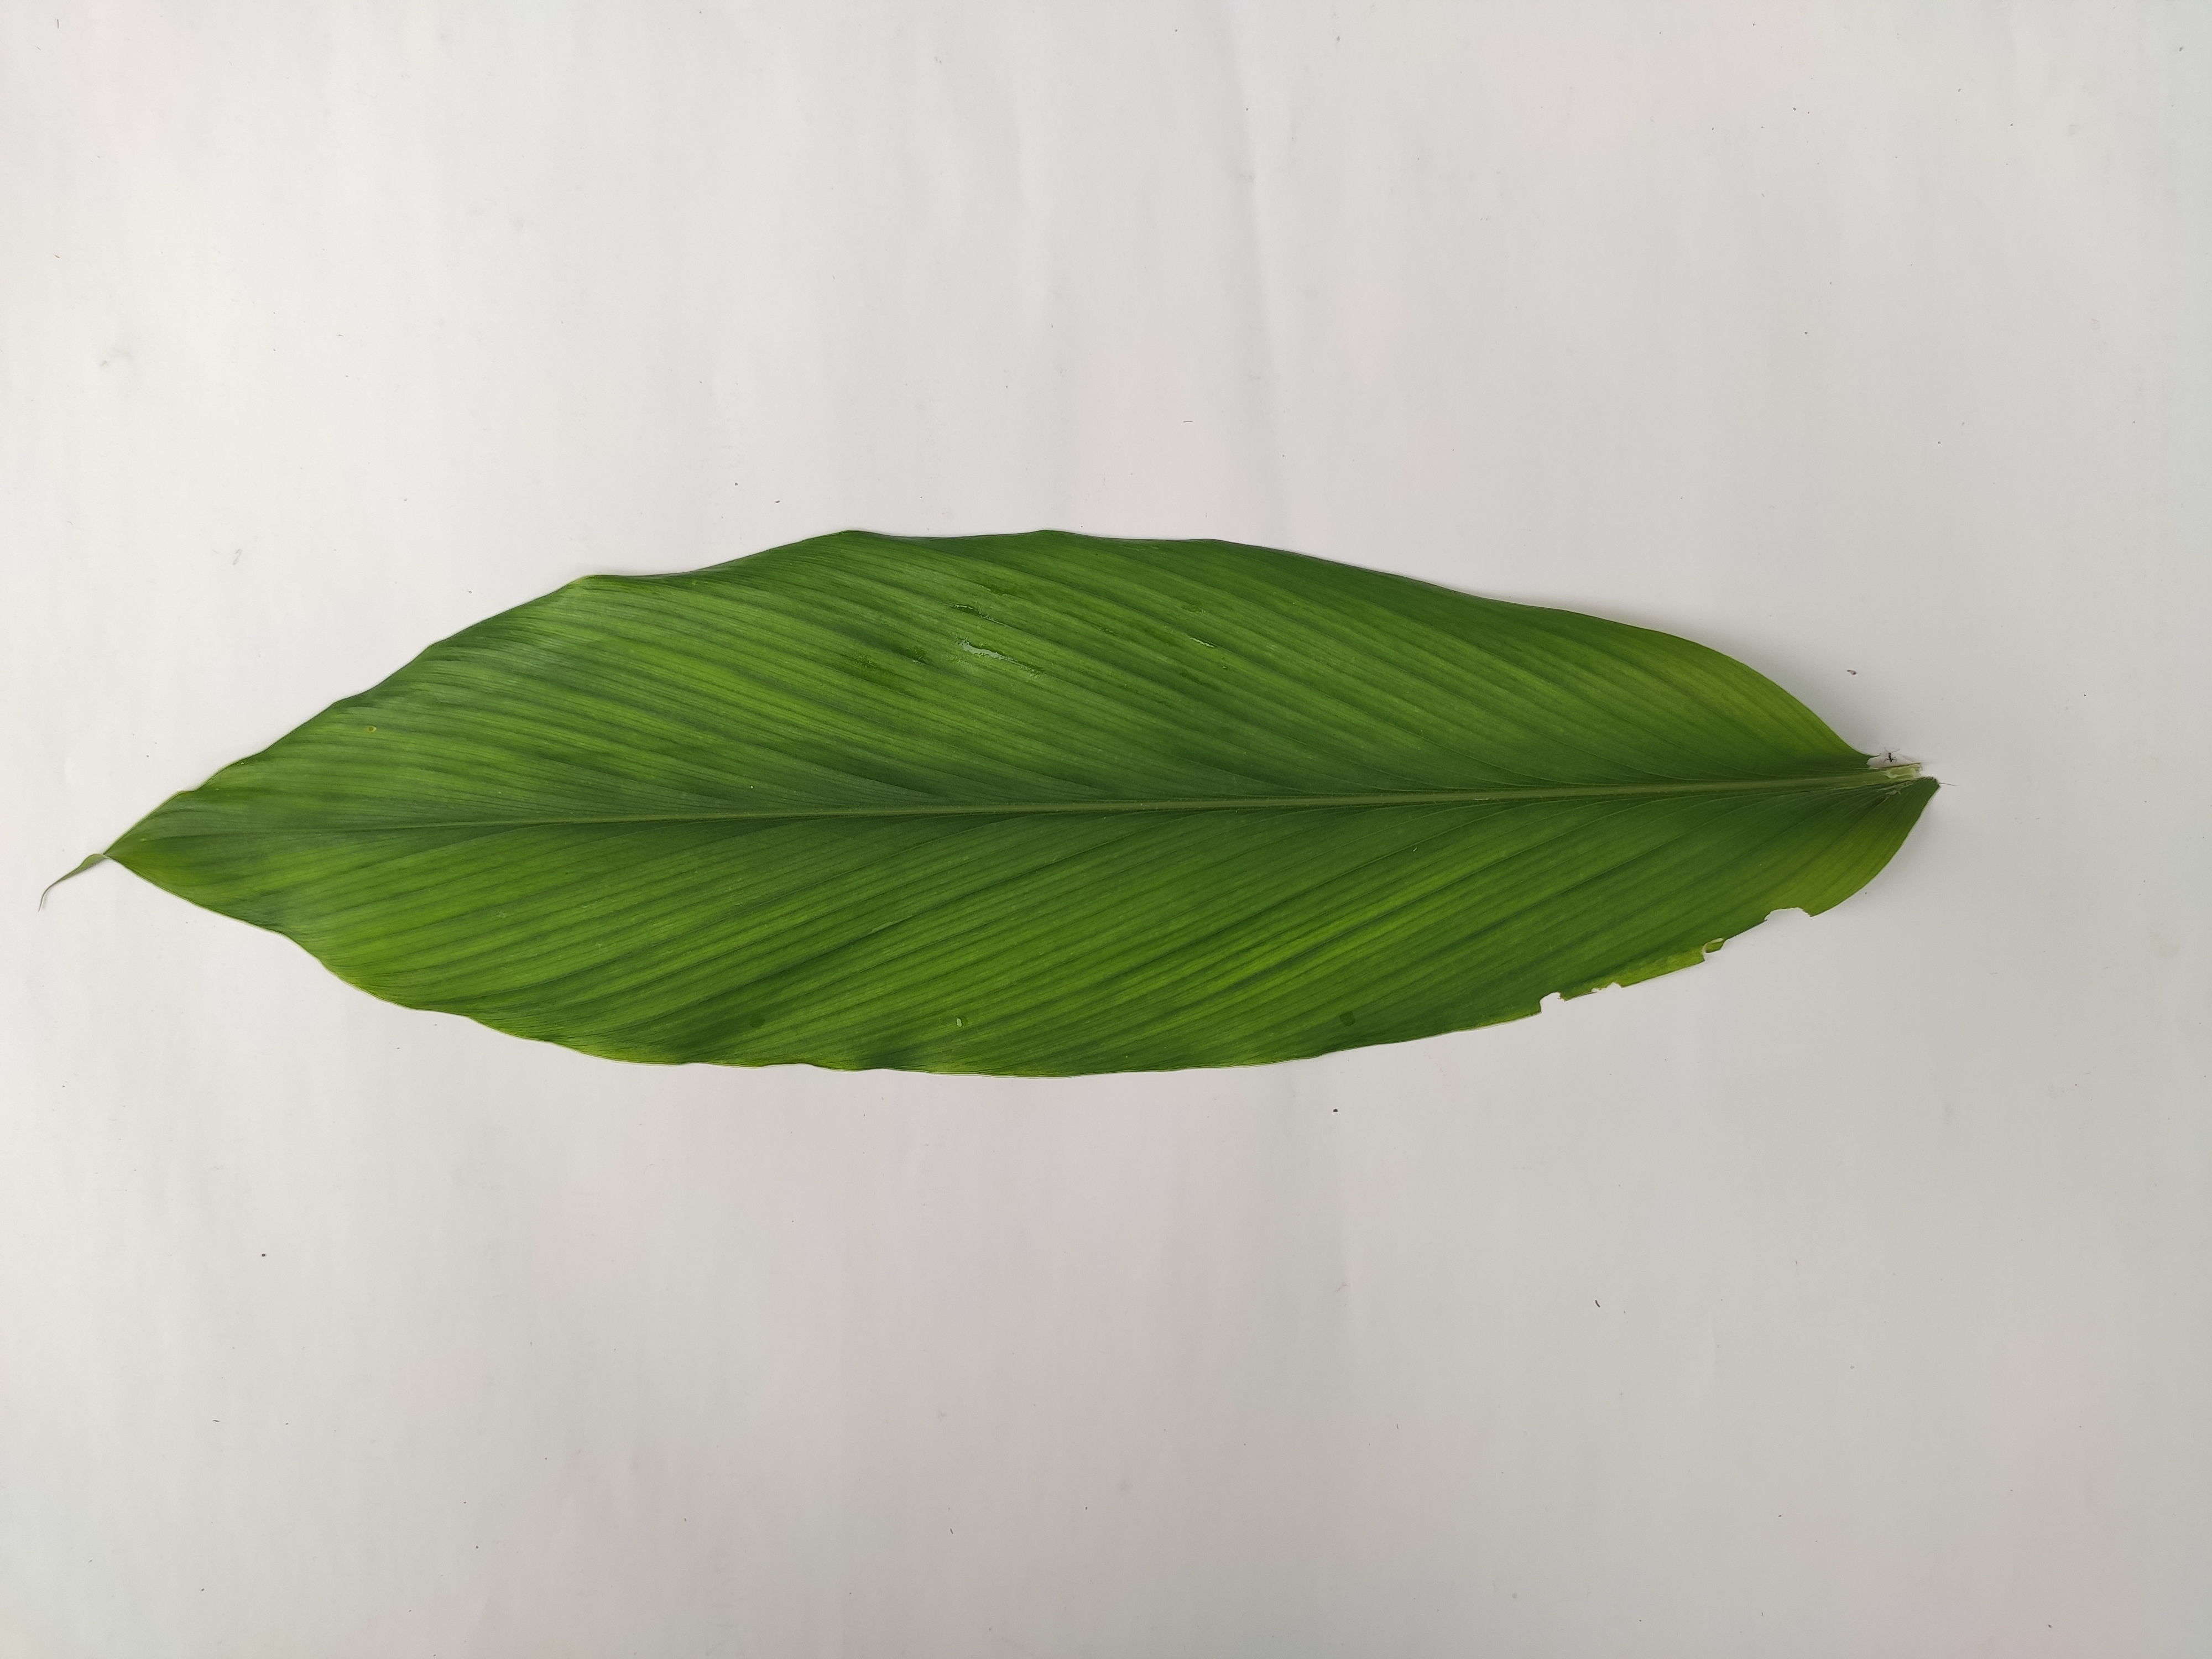
Label: Healthy_Leaf